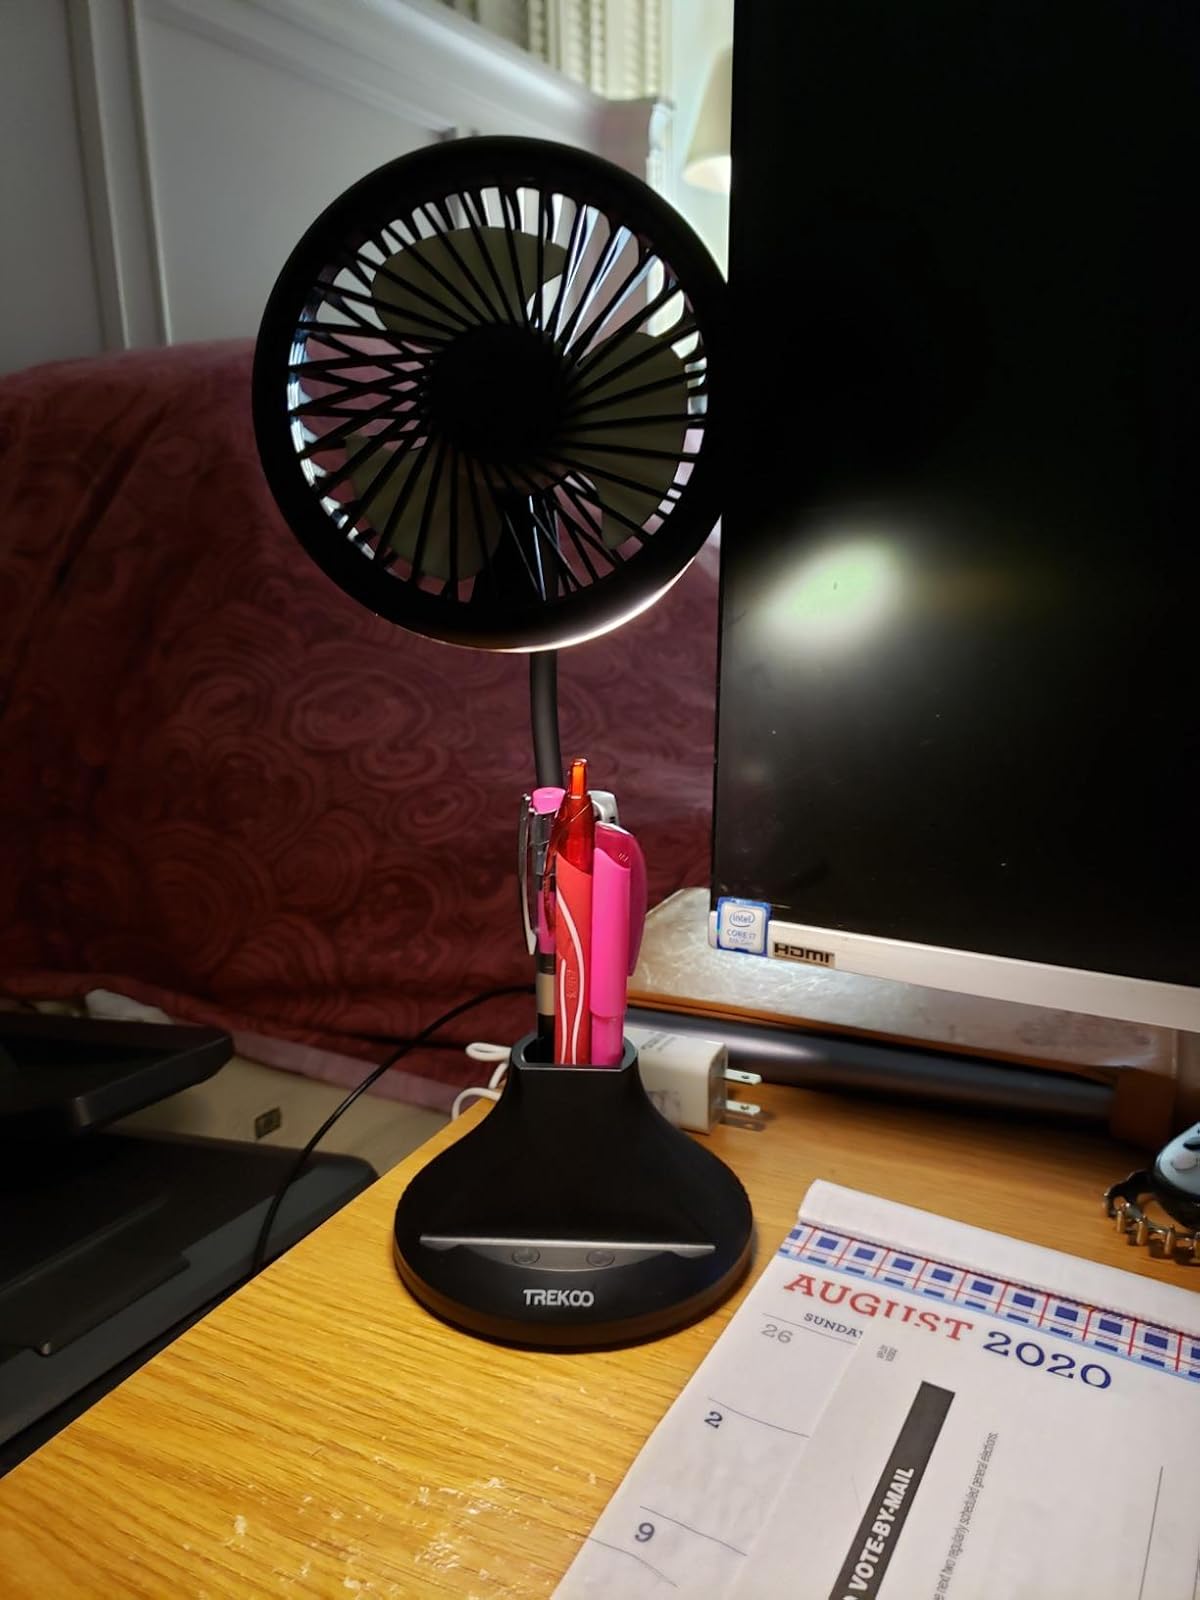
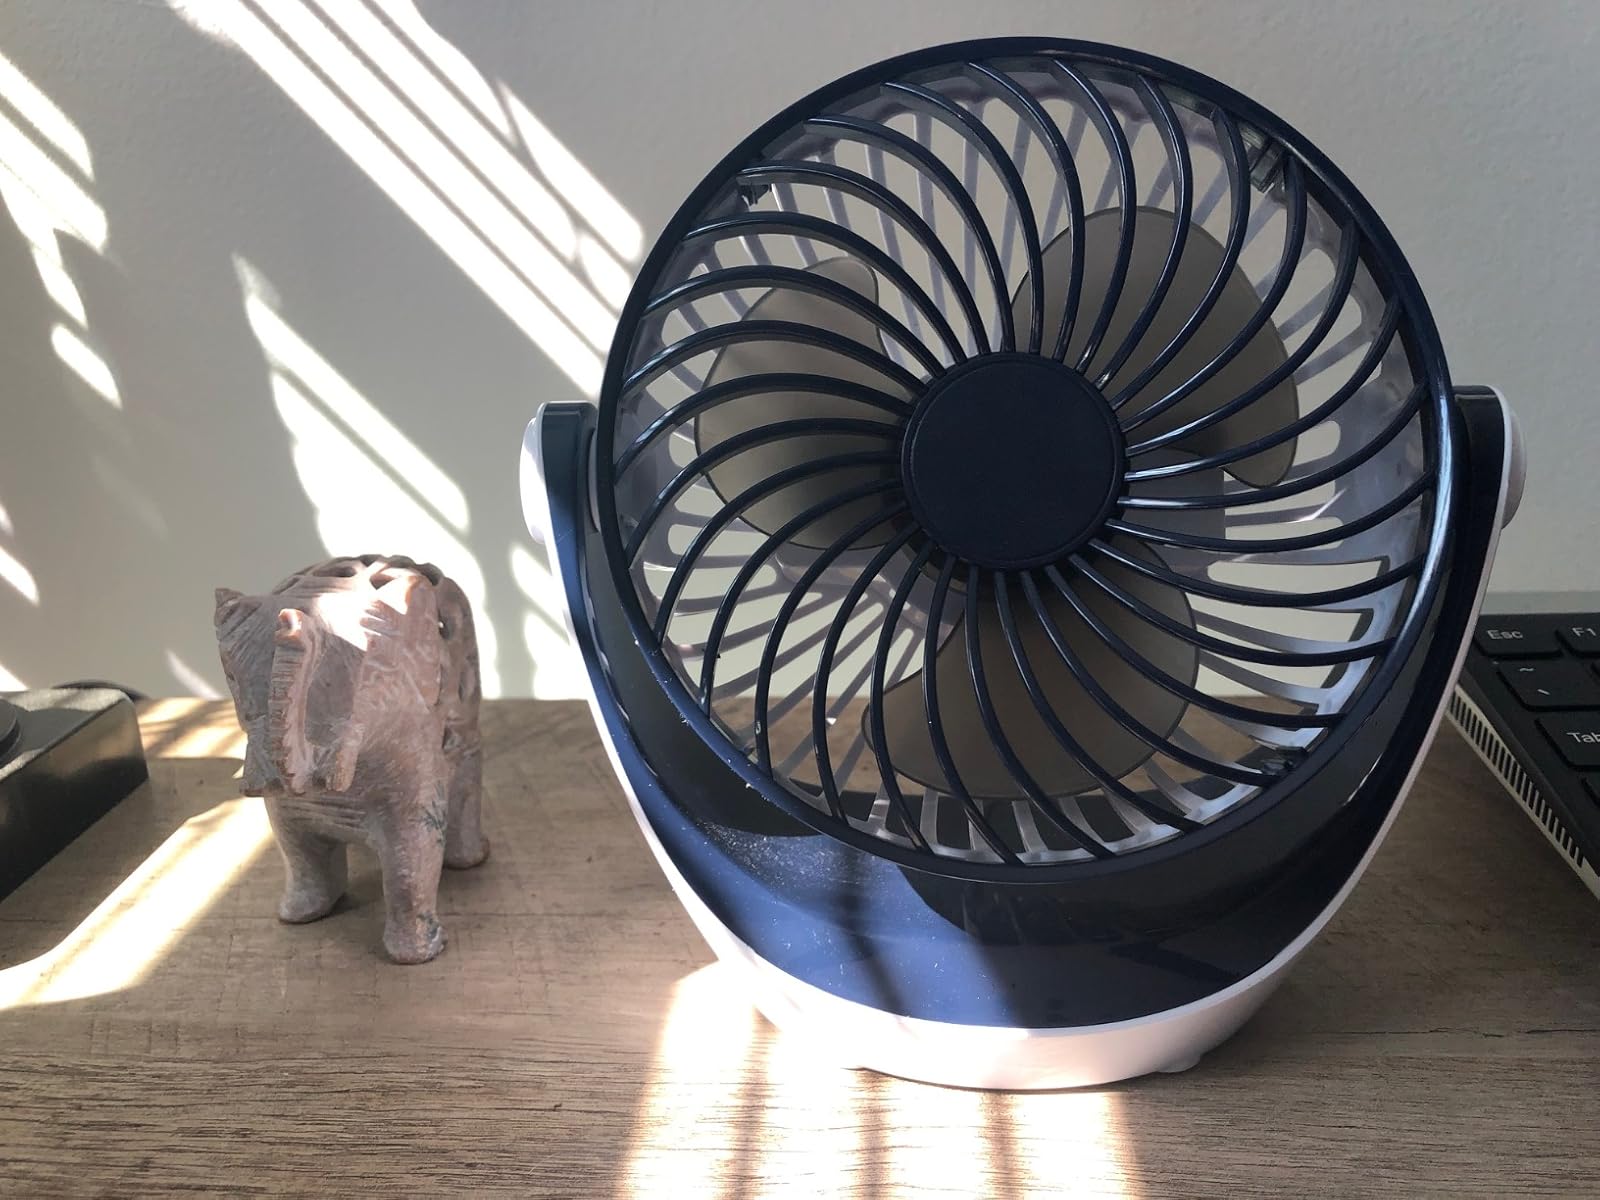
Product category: fan
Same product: no